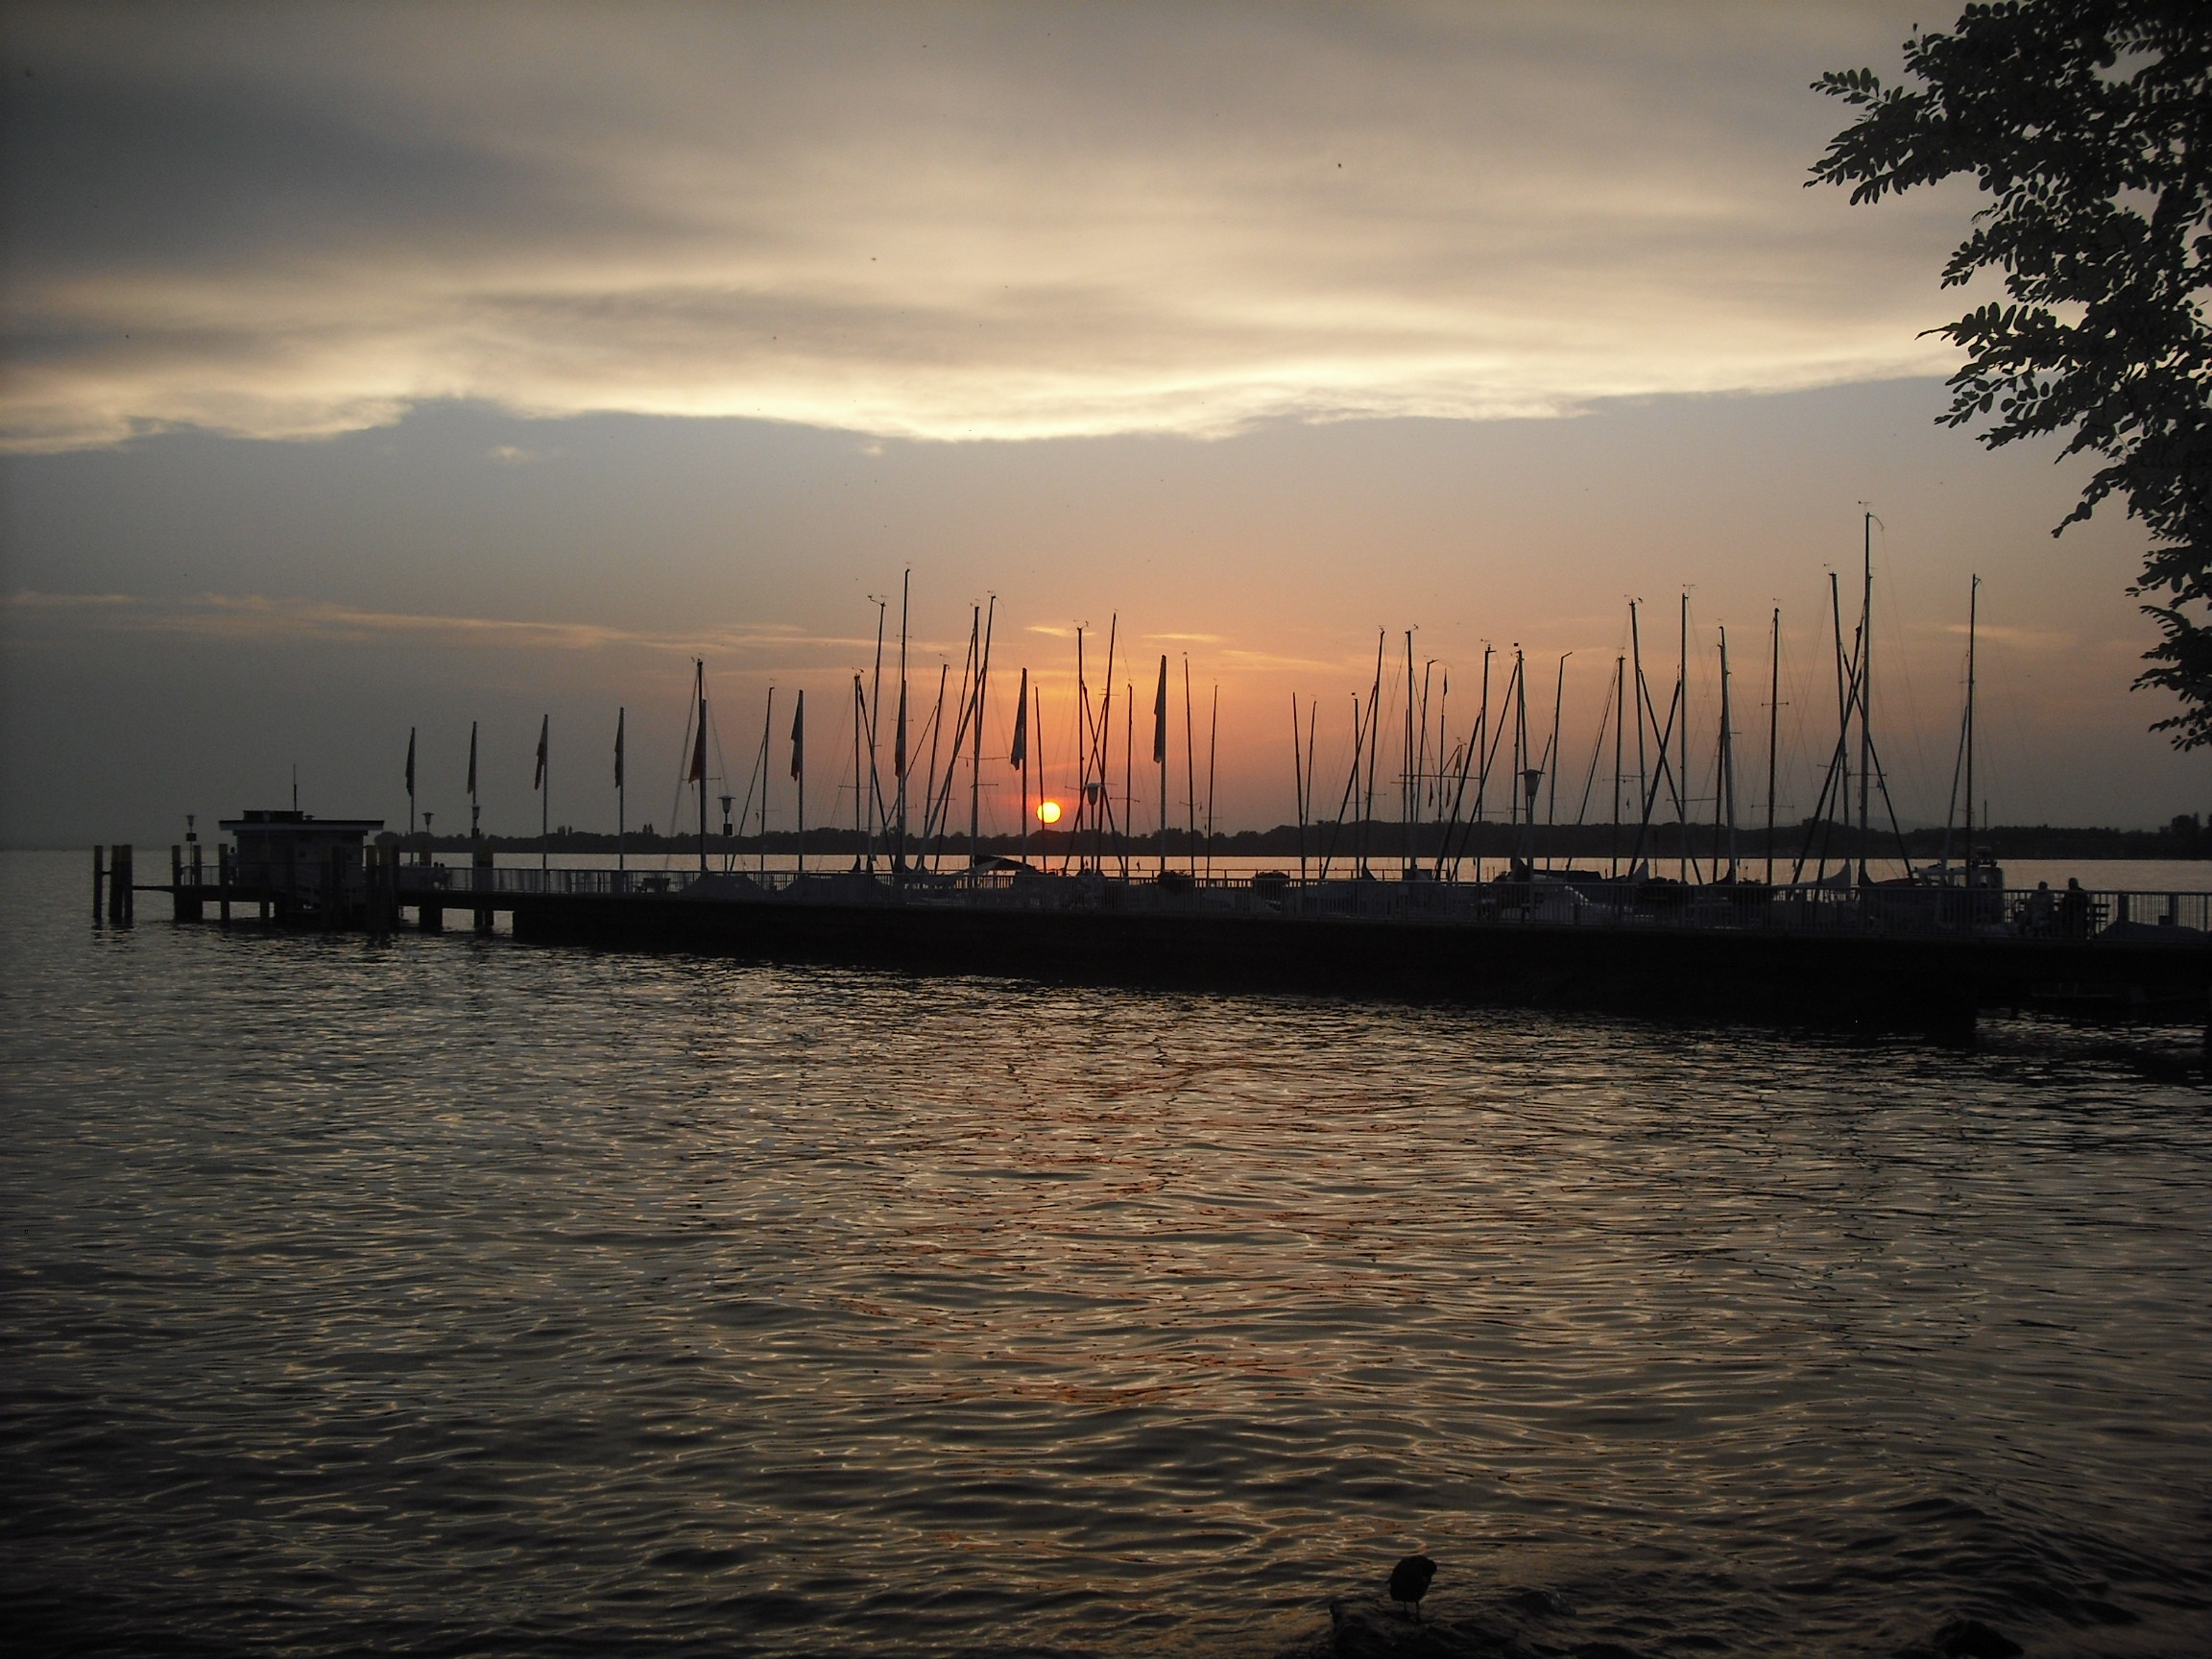
sea, coast, water, ocean, horizon, dock, cloud, sunrise, sunset, bridge, skyline, morning, dawn, city, pier, river, cityscape, dusk, evening, reflection, vehicle, bay, harbor, marina, waterway, bavaria, afterglow, lake constance, nonnenhorn, district of lindau